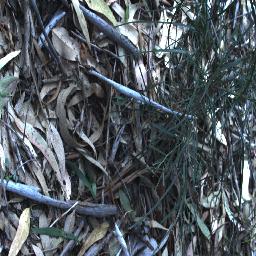
Label: negative